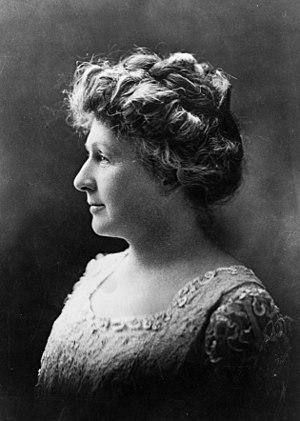
Annie Jump Cannon, née le 11 décembre 1863 à Dover et morte le 13 avril 1941 à Cambridge, est une astronome américaine. Avec Edward Charles Pickering, on lui attribue la création de la classification de Harvard, la première tentative de classification des étoiles en fonction de leurs températures et de leurs types spectraux. Elle était suffragette et membre du National Woman's Party.